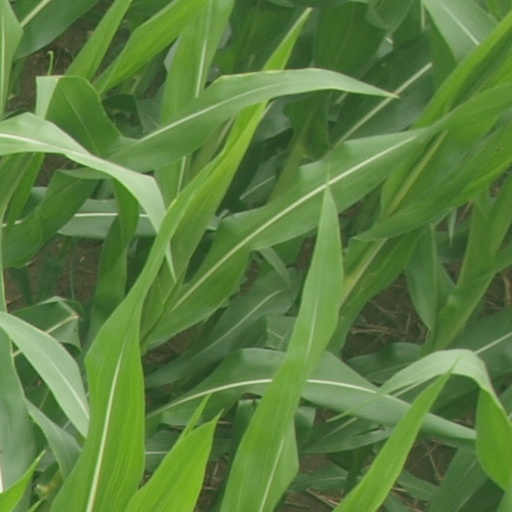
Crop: maize; corn